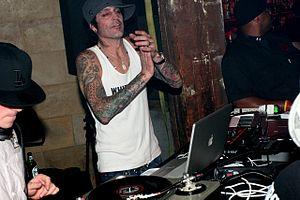
Tommy Lee, est un batteur de rock américano-grec né le 3 octobre 1962 à Athènes, en Grèce. Il est avec Nikki Sixx le fondateur du groupe de hard rock Motley Crue. Il fut marié à l'actrice Heather Locklear puis à Pamela Anderson avec laquelle il eut deux enfants.